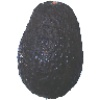
Label: Avocado ripe 1